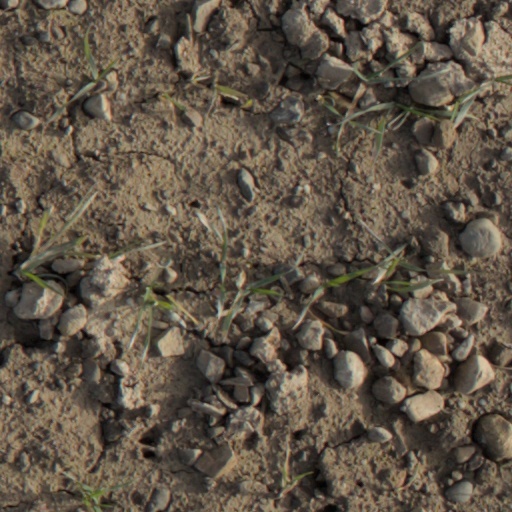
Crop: wheat